The Maryland Zoo in Baltimore

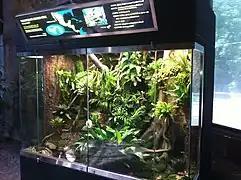
"Project Golden Frog" is one of the conservation programs at the zoo.

Displaying animals found in Maryland, visitors can watch otters swim over their heads, jump across lily pads, explore a cave, or climb into giant bird nests.